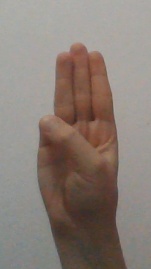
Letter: thaa